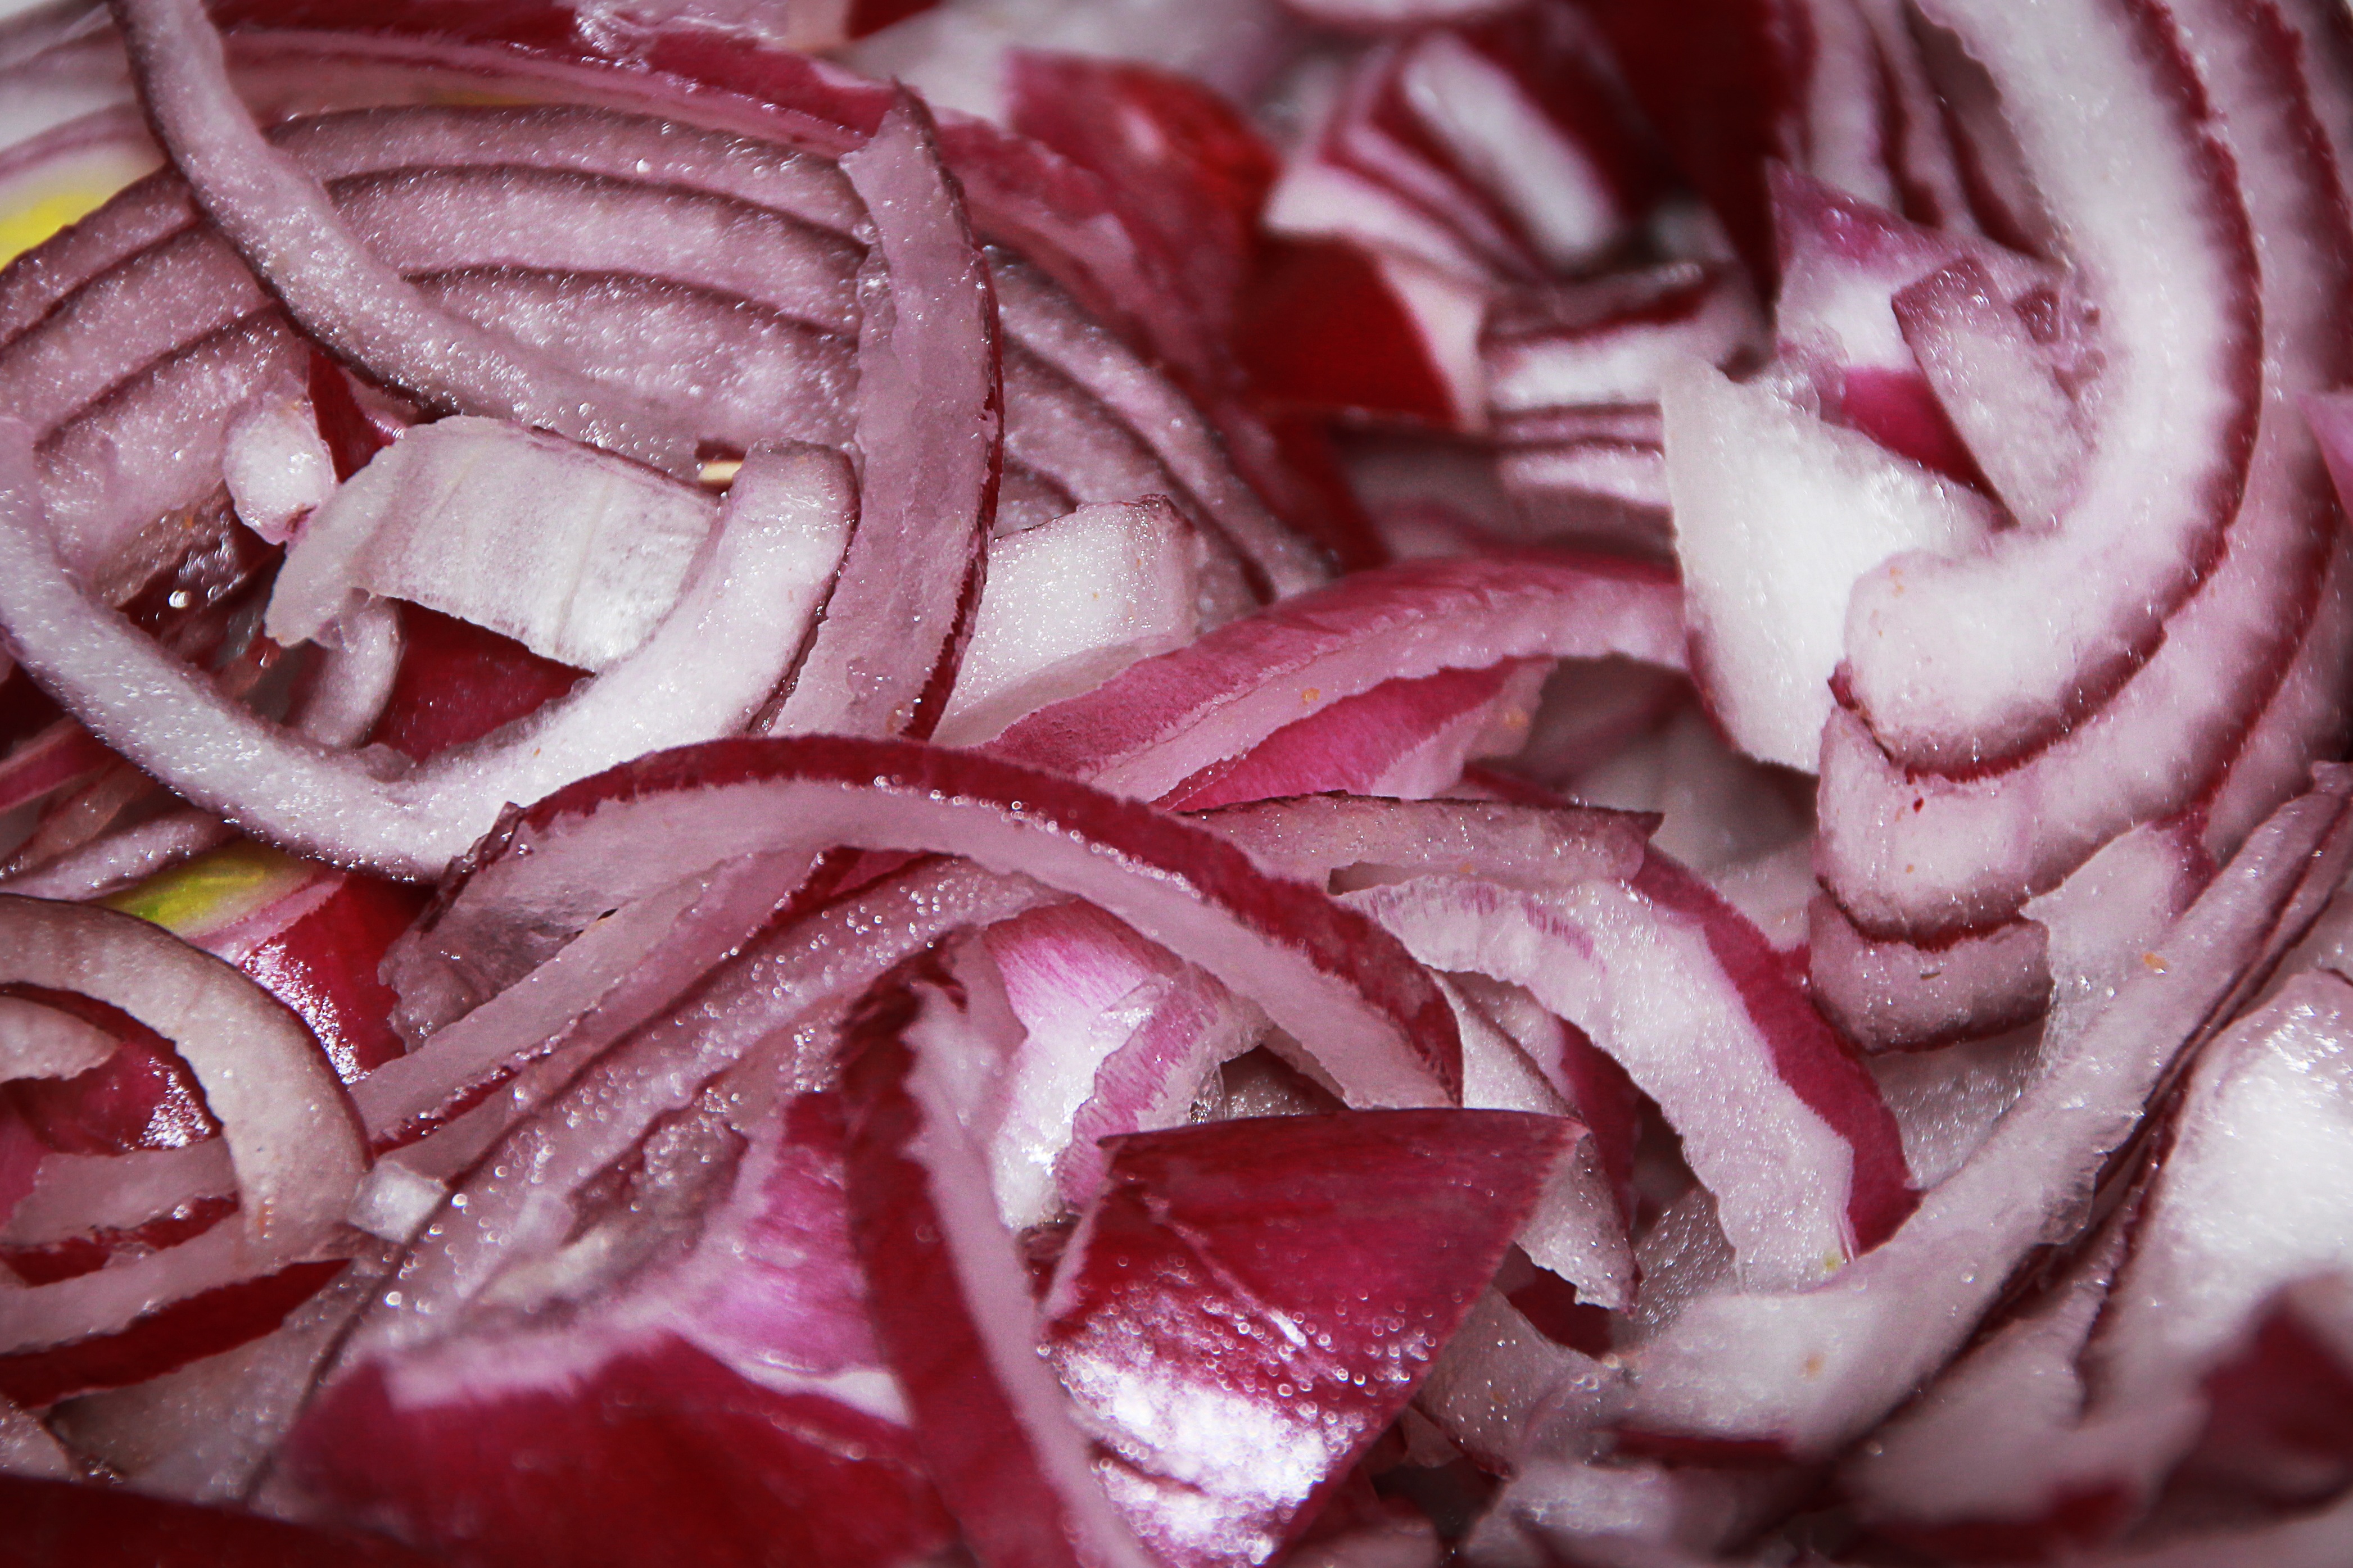
plant, dish, food, salad, produce, vegetable, healthy, eat, meat, delicious, onion, nutrition, vegetables, vegetarian, frisch, onions, flowering plant, red onion, land plant